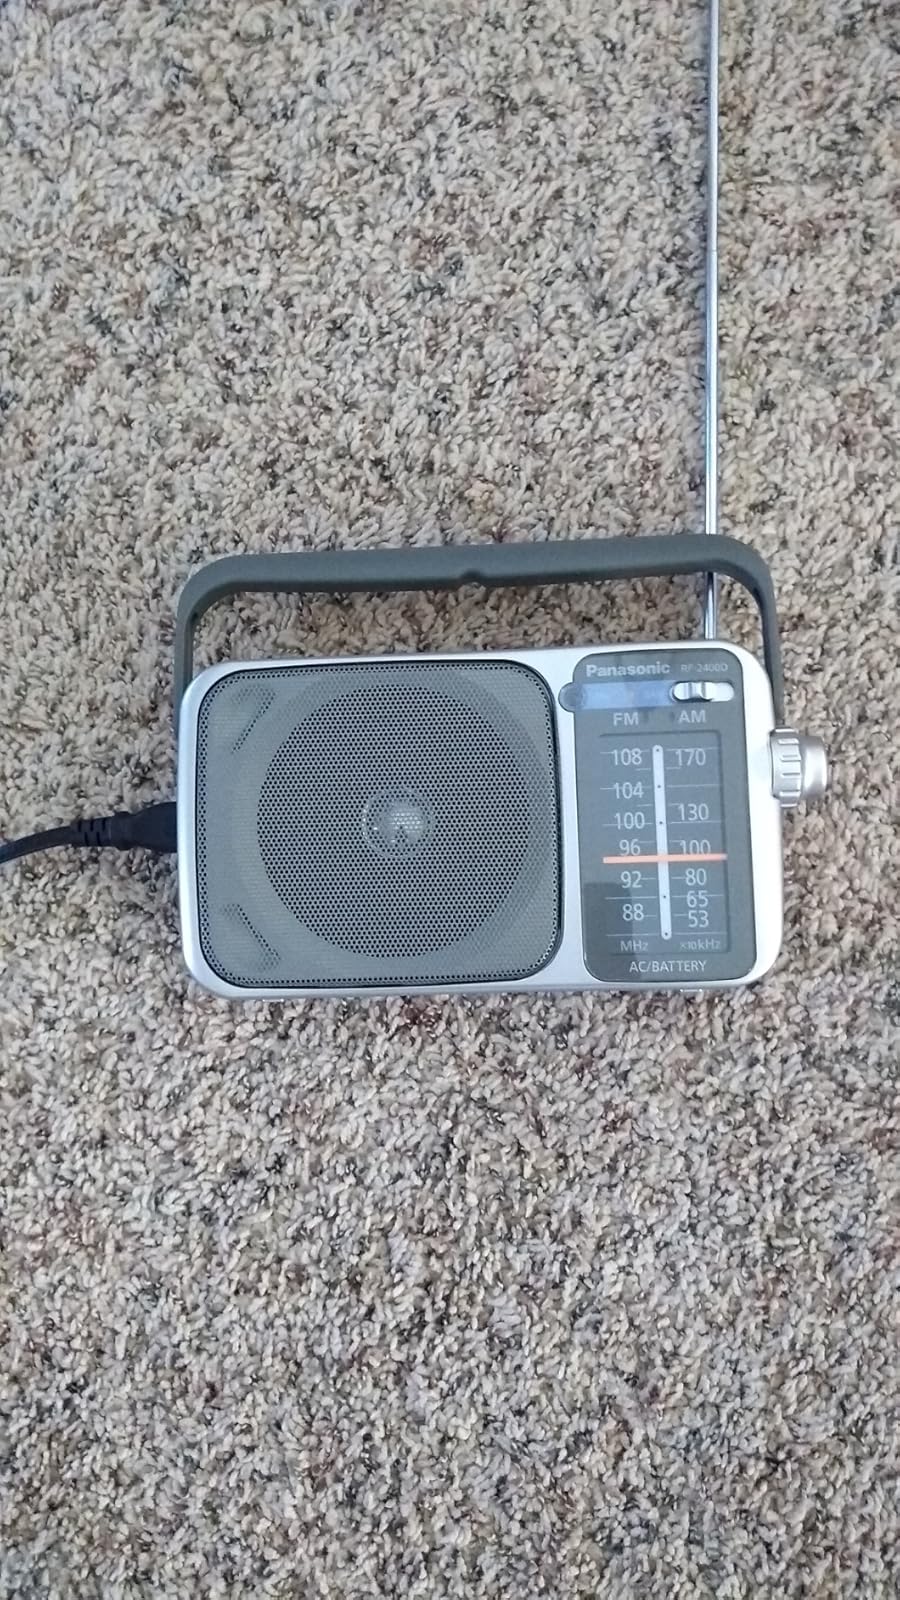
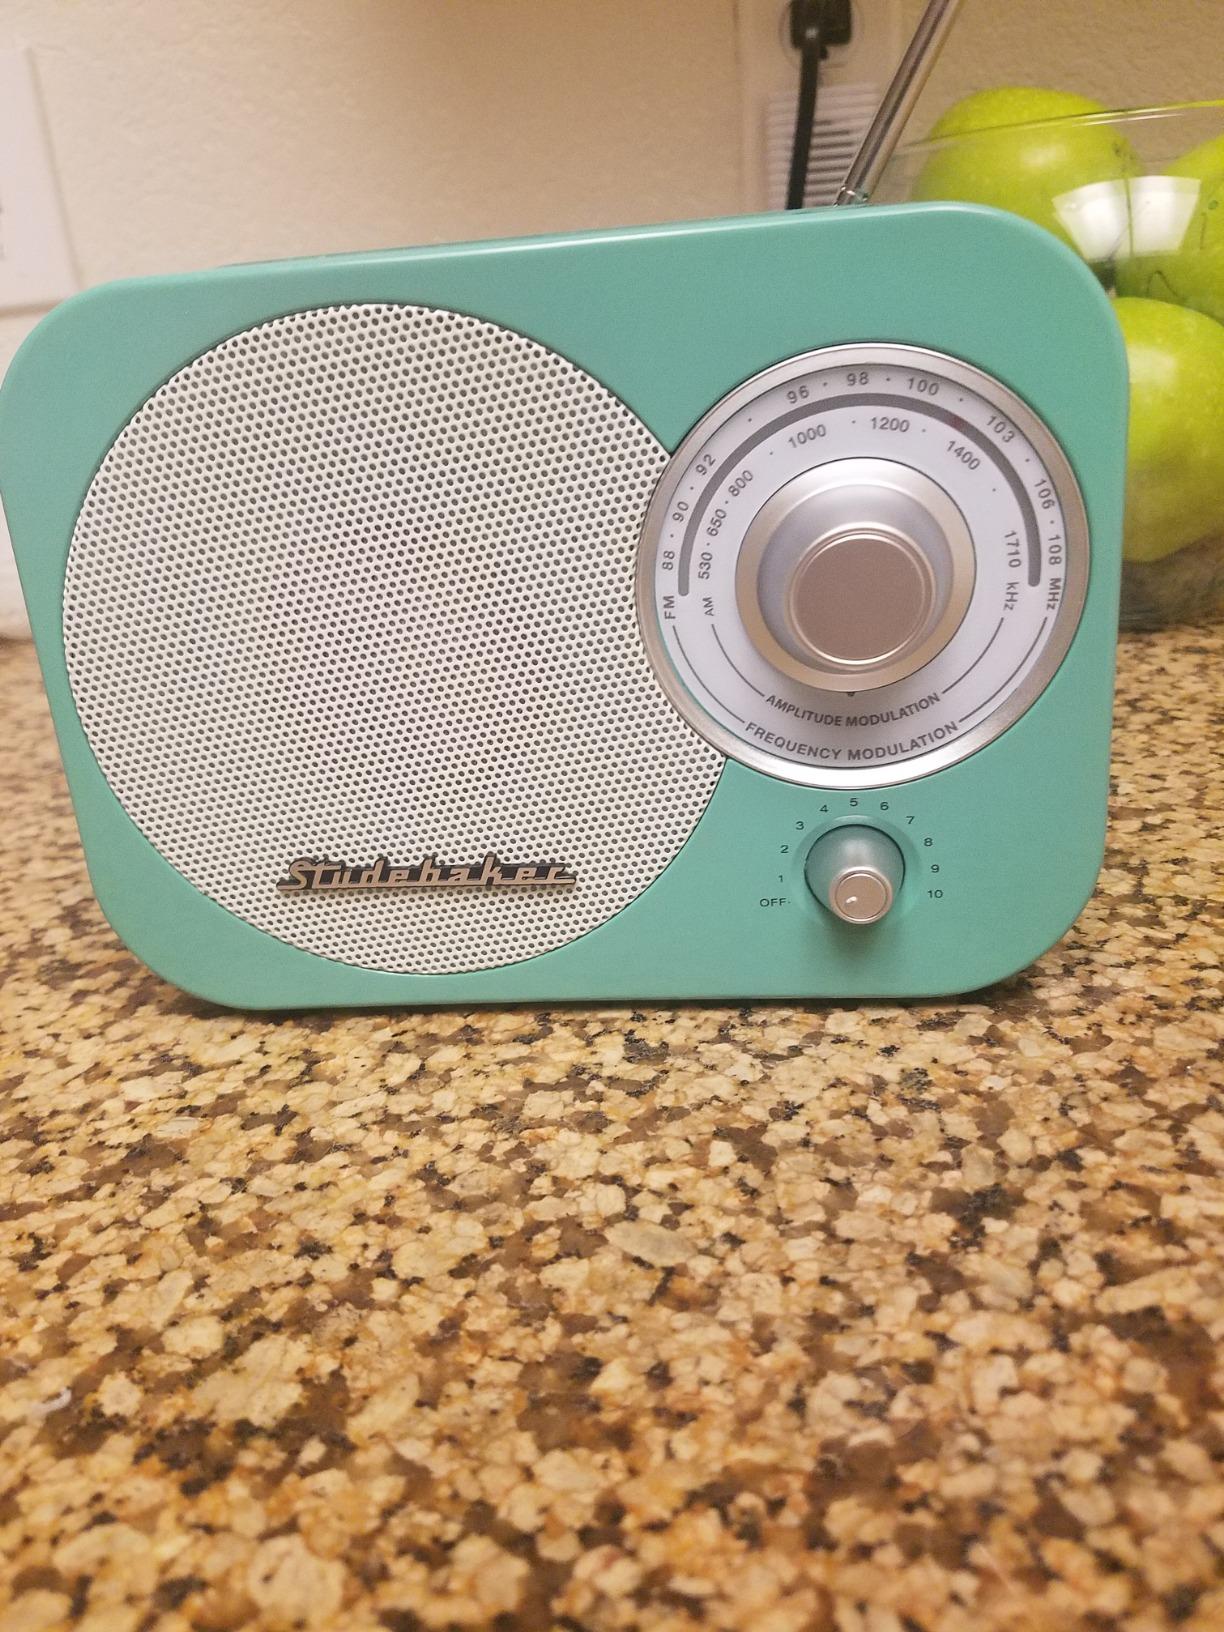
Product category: radio
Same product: no